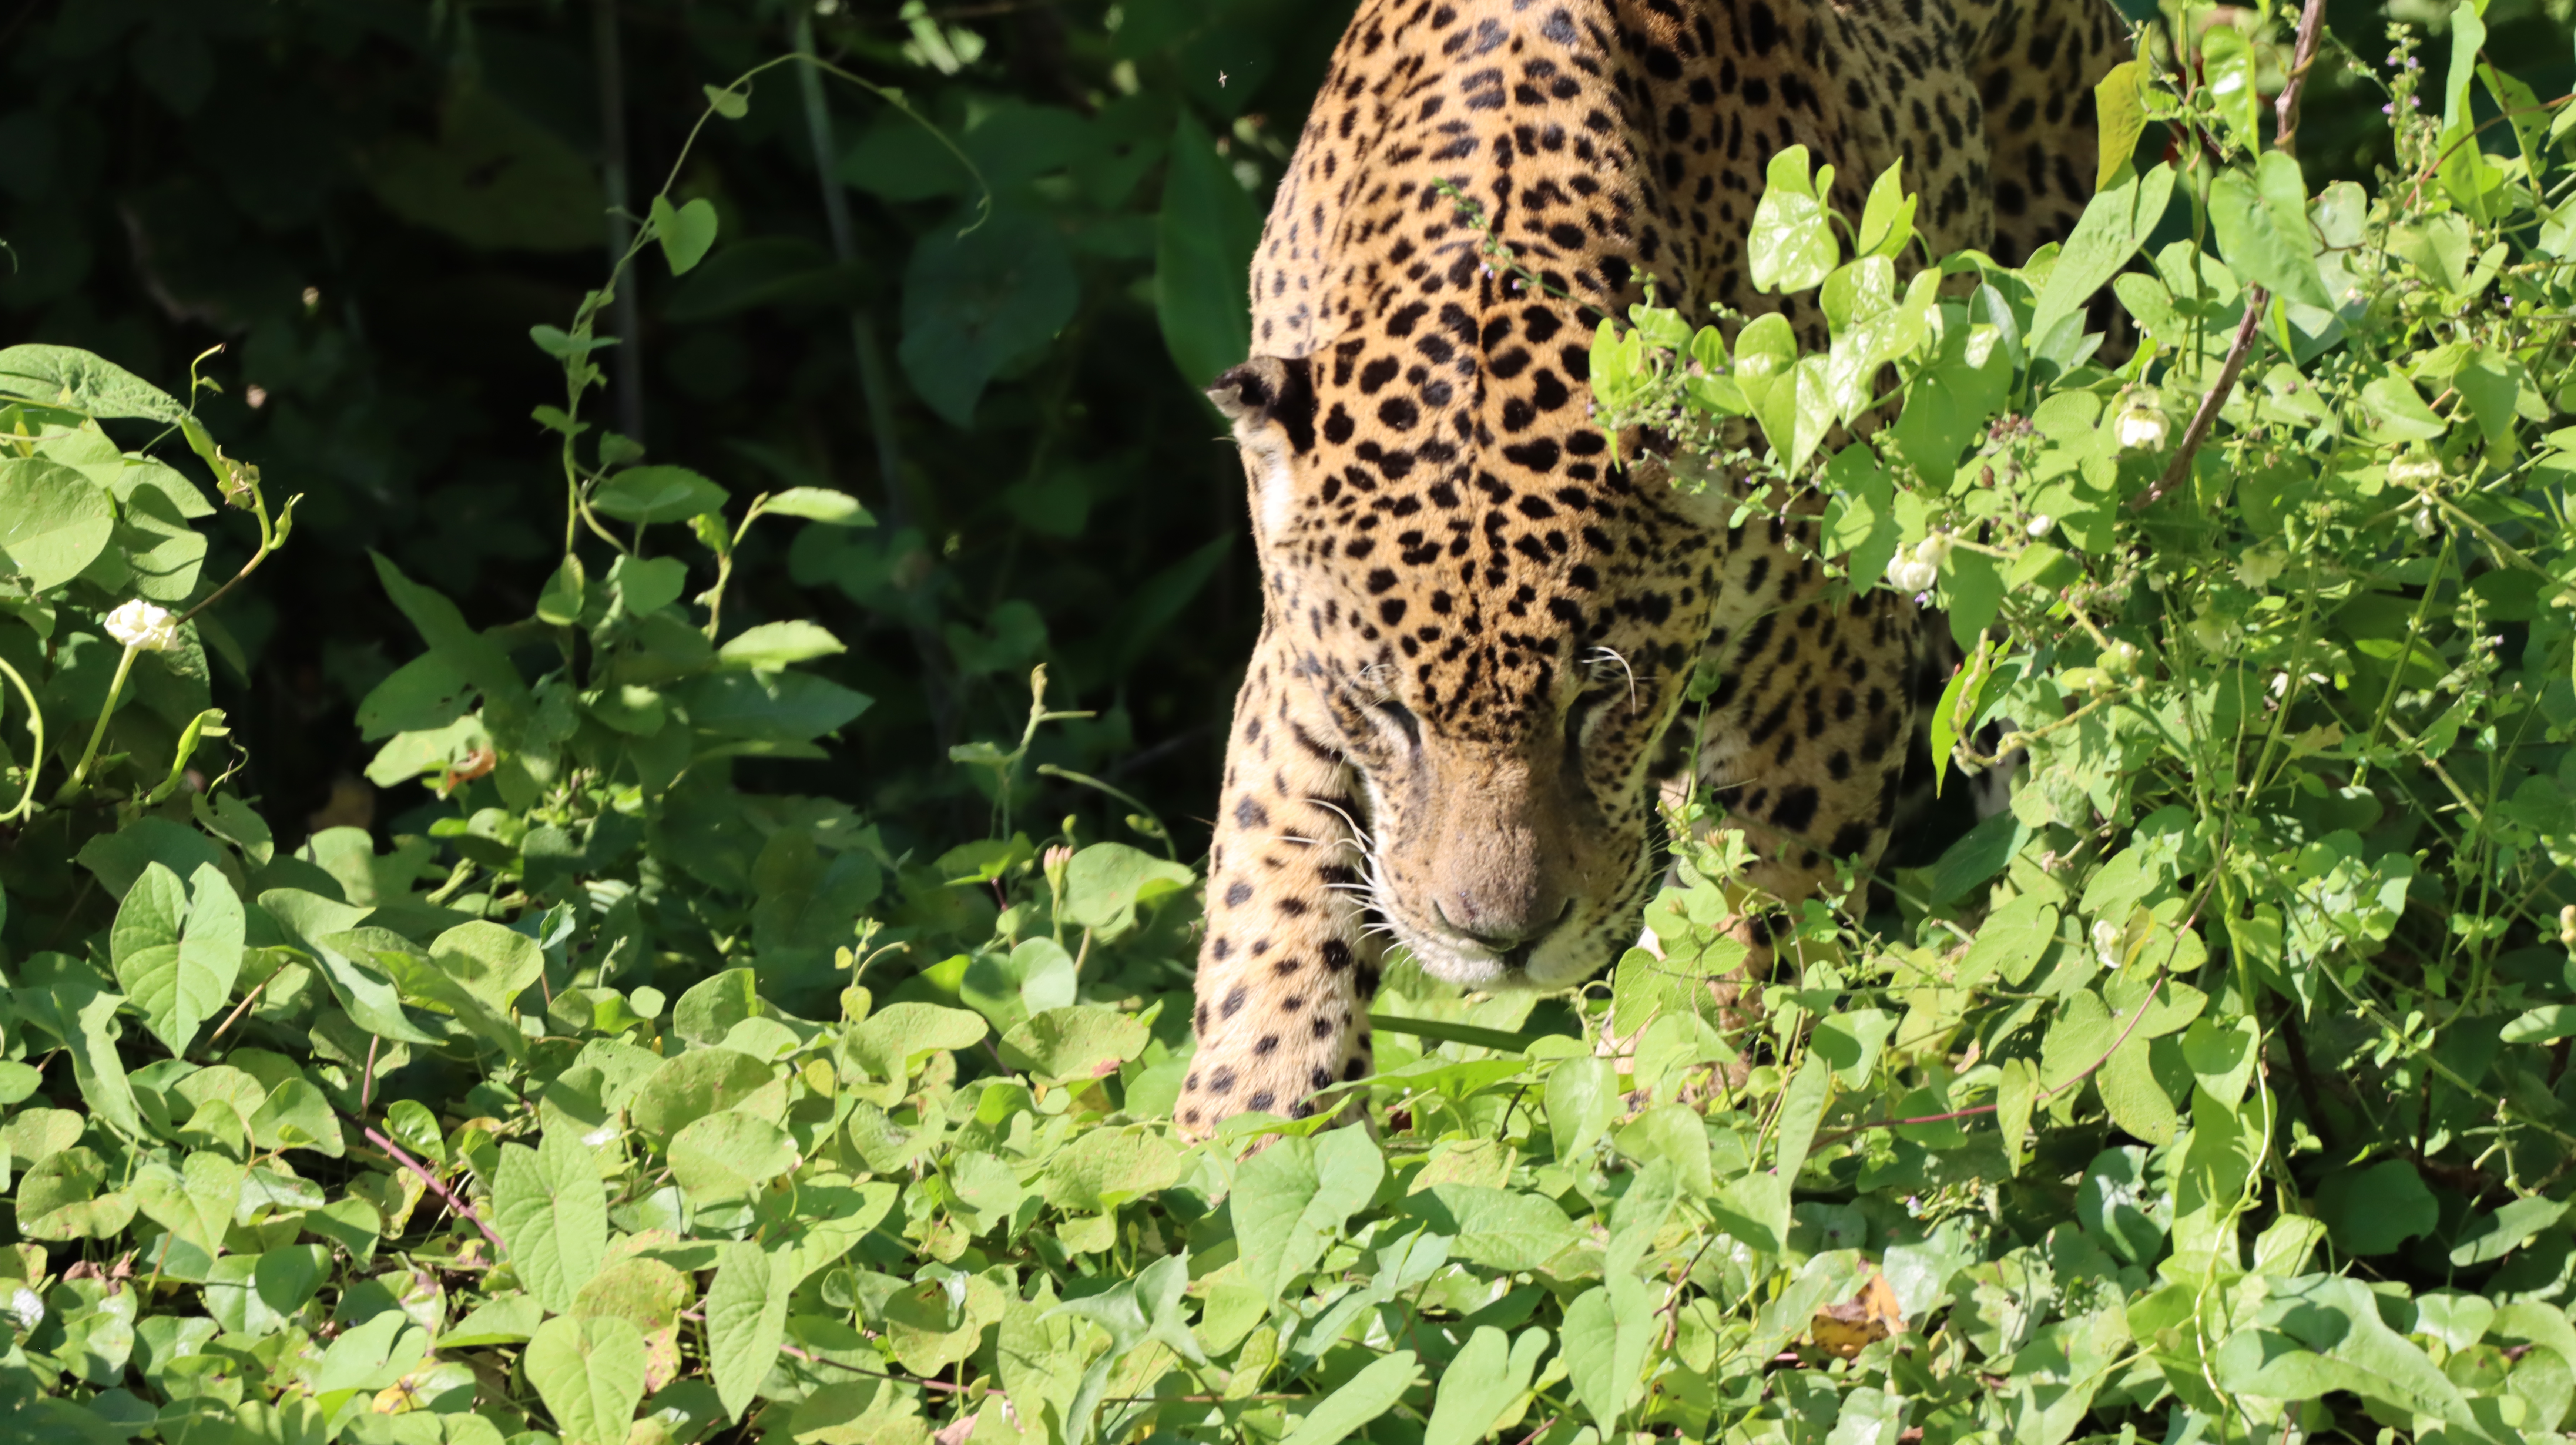
Jaguar: Kwang